Anzaze

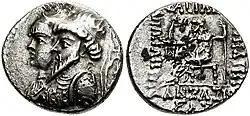
coin: Kamnaskires and Anzaze

Anzaze was a queen of the Elymais (a Parthian vassal kingdom in what is now Iran). She appears on coins together with king Kamnaskires III (about 82/81 BC to 75. BC following dates on the coins). They perhaps ruled together as on the coins she is called βασιλίσσης (the Genitive case of "queen" - βασίλισσα [basílissa]). Furthermore it was not common on ancient coins that kings and queens appear together, again supporting her special status.